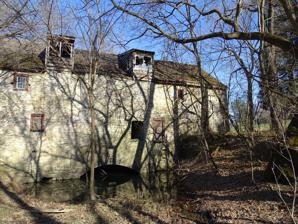
Building: Trovinger Mill
Country: United States of America
Year built: 1771
United States historic place Trovinger Mill U.S. National Register of Historic Places South elevation of the mill. Show map of Maryland Show map of the United States Location 3 miles (4.8 km) east of Hagerstown on Trovinger Mill Rd. and Antietam Creek, Hagerstown, Maryland Coordinates 39°39′9″N 77°39′56″W / 39.65250°N 77.66556°W / 39.65250; -77.66556 Area 2.2 acres (0.89 ha) Built 1771 ( 1771 ) NRHP reference No. 75000925 Added to NRHP April 21, 1975 Trovinger Mill , also known as Rohrer's Mill, is a historic grist mill located in Hagerstown , Washington County, Maryland , United States . It was constructed in 1771 of roughly coursed local fieldstone . It is five bays in length with the mill race running underneath it about midway along its broad side. Nearby is the site of a newer mill, which is said to date later than the grain mill. Also present are the abutments of a bridge which crossed the Antietam at the mill as part of an 18th-century road leading from Hagerstown to the Old Forge about one and a half miles upstream. The structure contains much of the original woodwork as well as a significant part of the milling machinery. It was listed on the National Register of Historic Places in 1975. References